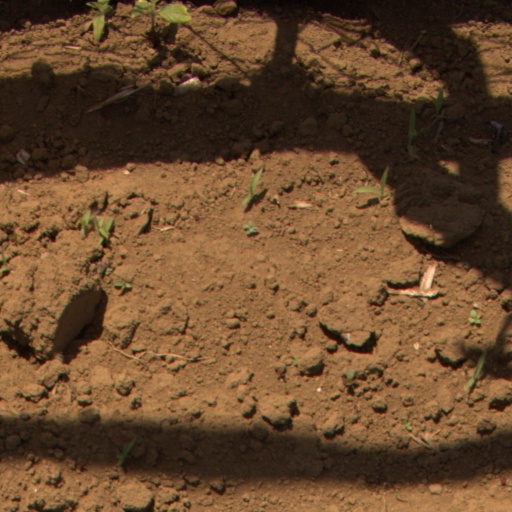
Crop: Jerusalem artichoke